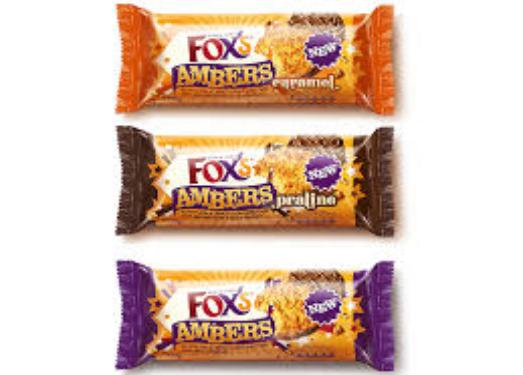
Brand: Fox's Biscuits
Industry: Food